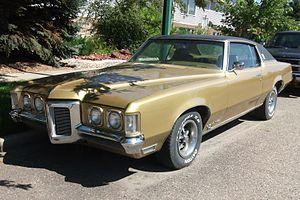
La Pontiac Grand Prix est une automobile produite par la division Pontiac de General Motors. Introduite sur le marché en 1962 en tant que « voiture de luxe », dérivée de la LeMans, le nom de Grand Prix a ensuite été utilisé pour les voitures de taille moyenne ou mid-size à connotation luxueuse de la marque. Les moteurs disponibles en 1980 sont un V6 de 3,8 L, un V8 de 4,3 L et un V8 de 5,7 L diesel, tous partagés avec la Pontiac LeMans.